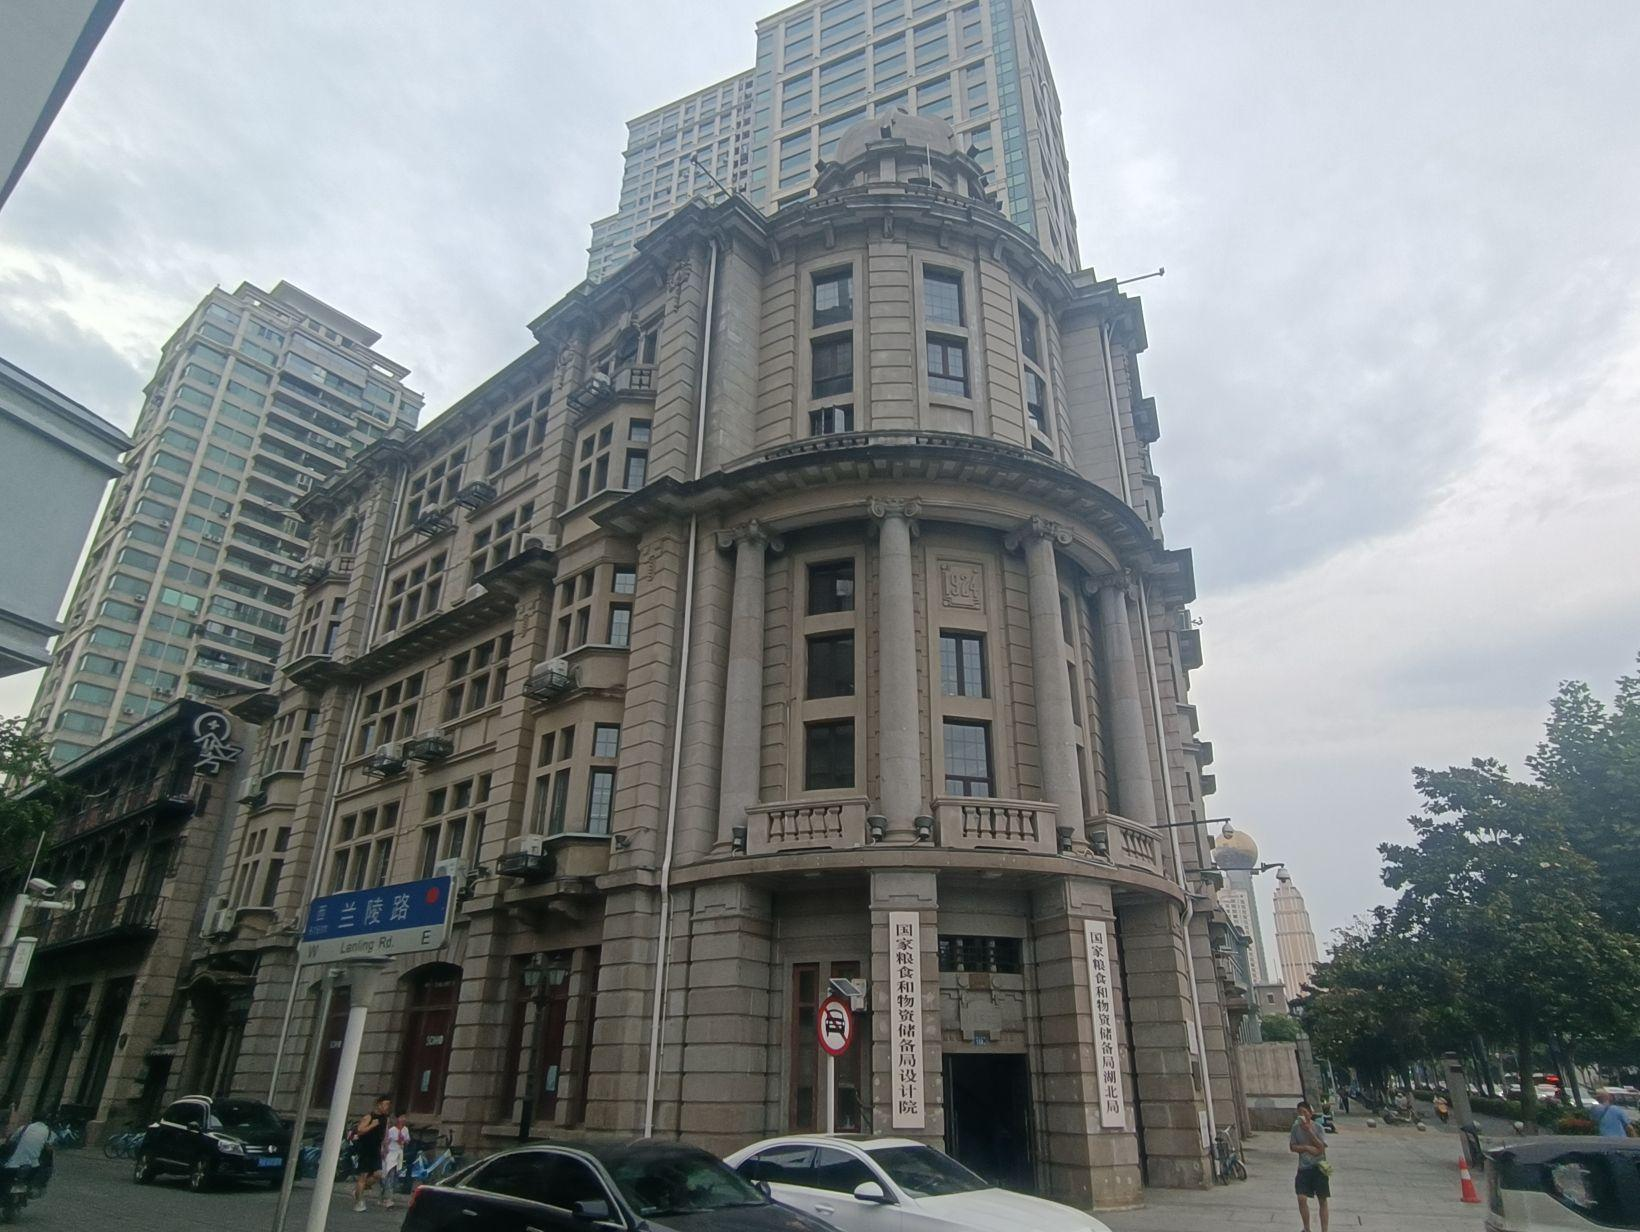
地标名称：汉口俄商新泰大楼
所在城市：武汉市·江岸区